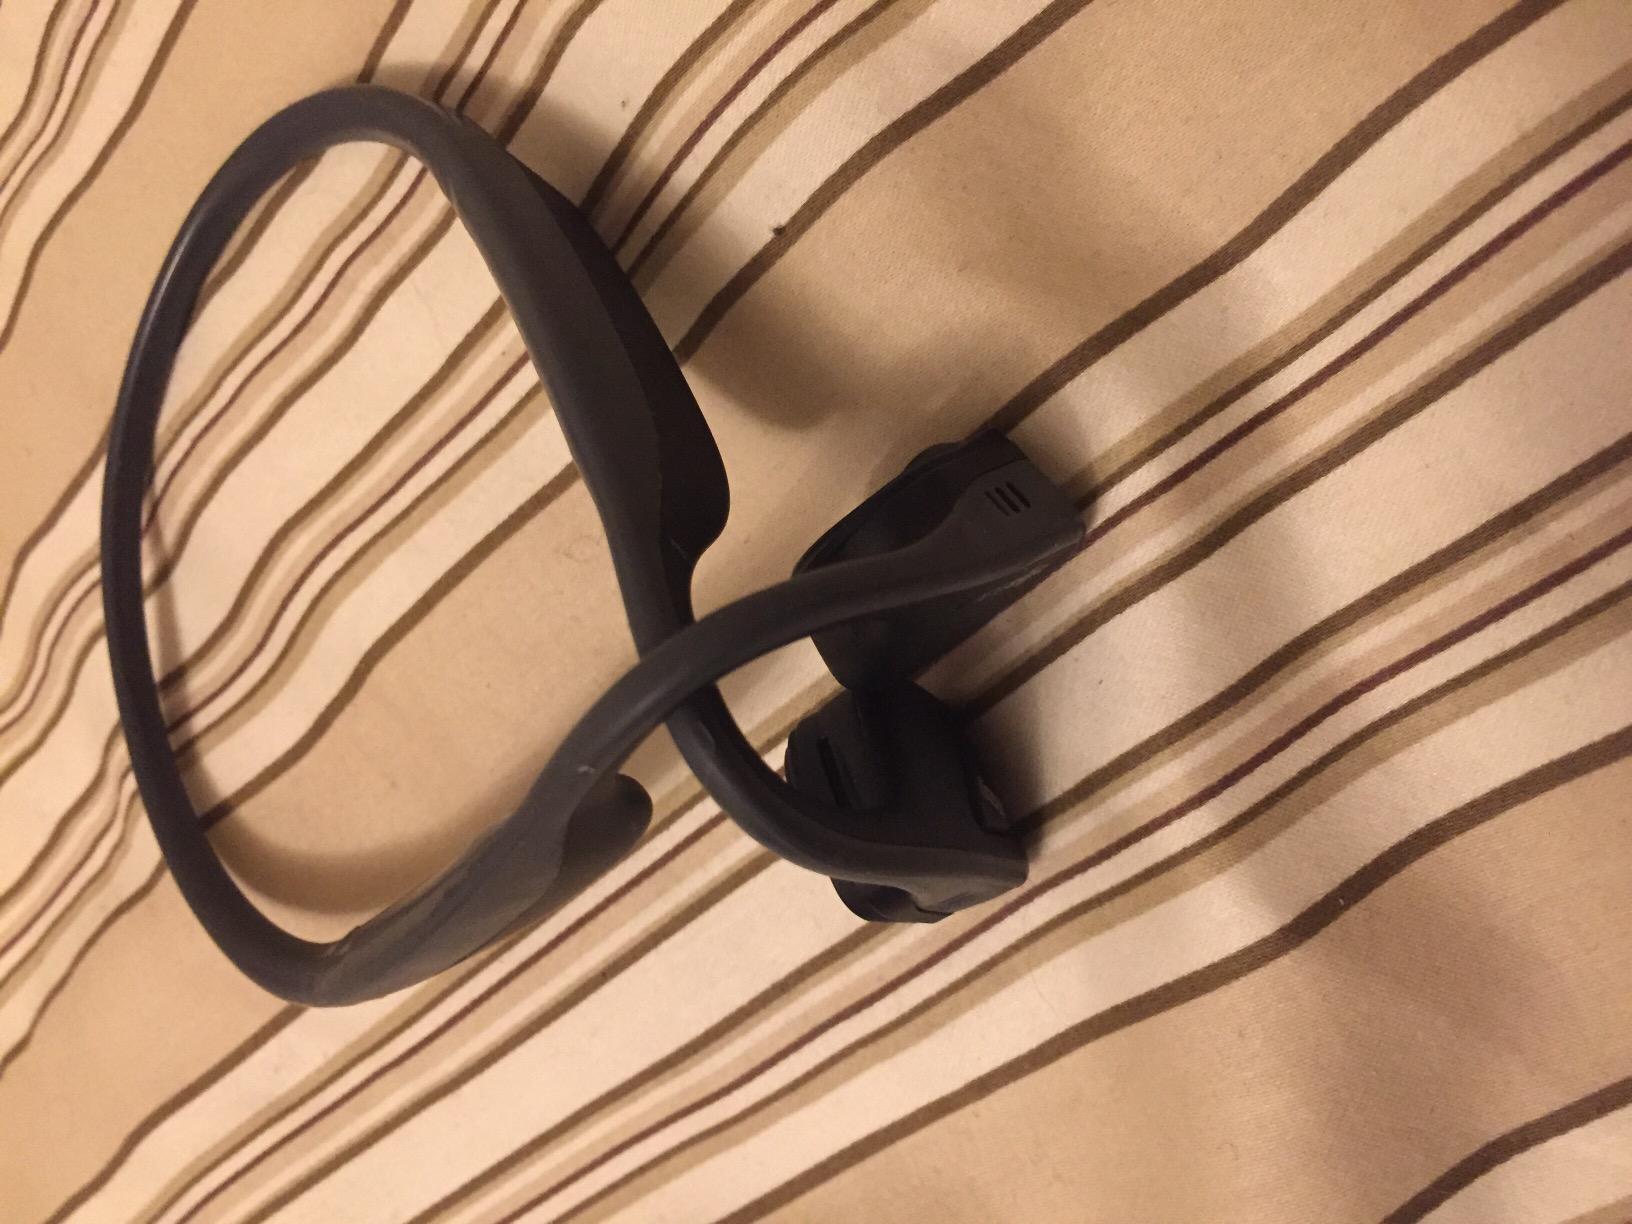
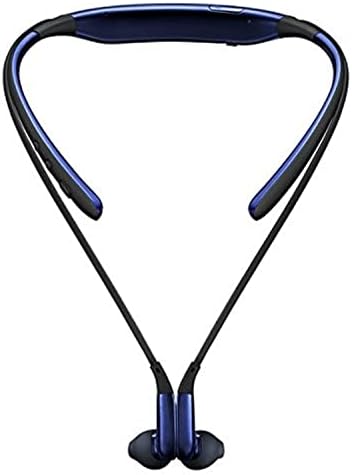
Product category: headphones
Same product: no